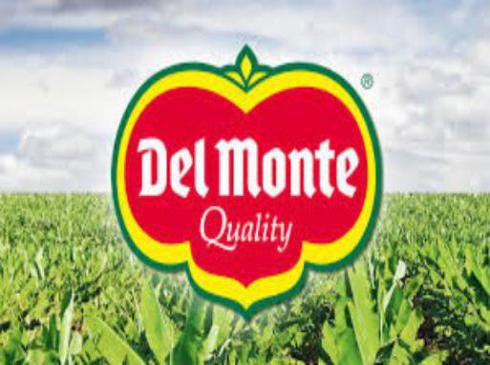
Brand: monte
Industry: Others